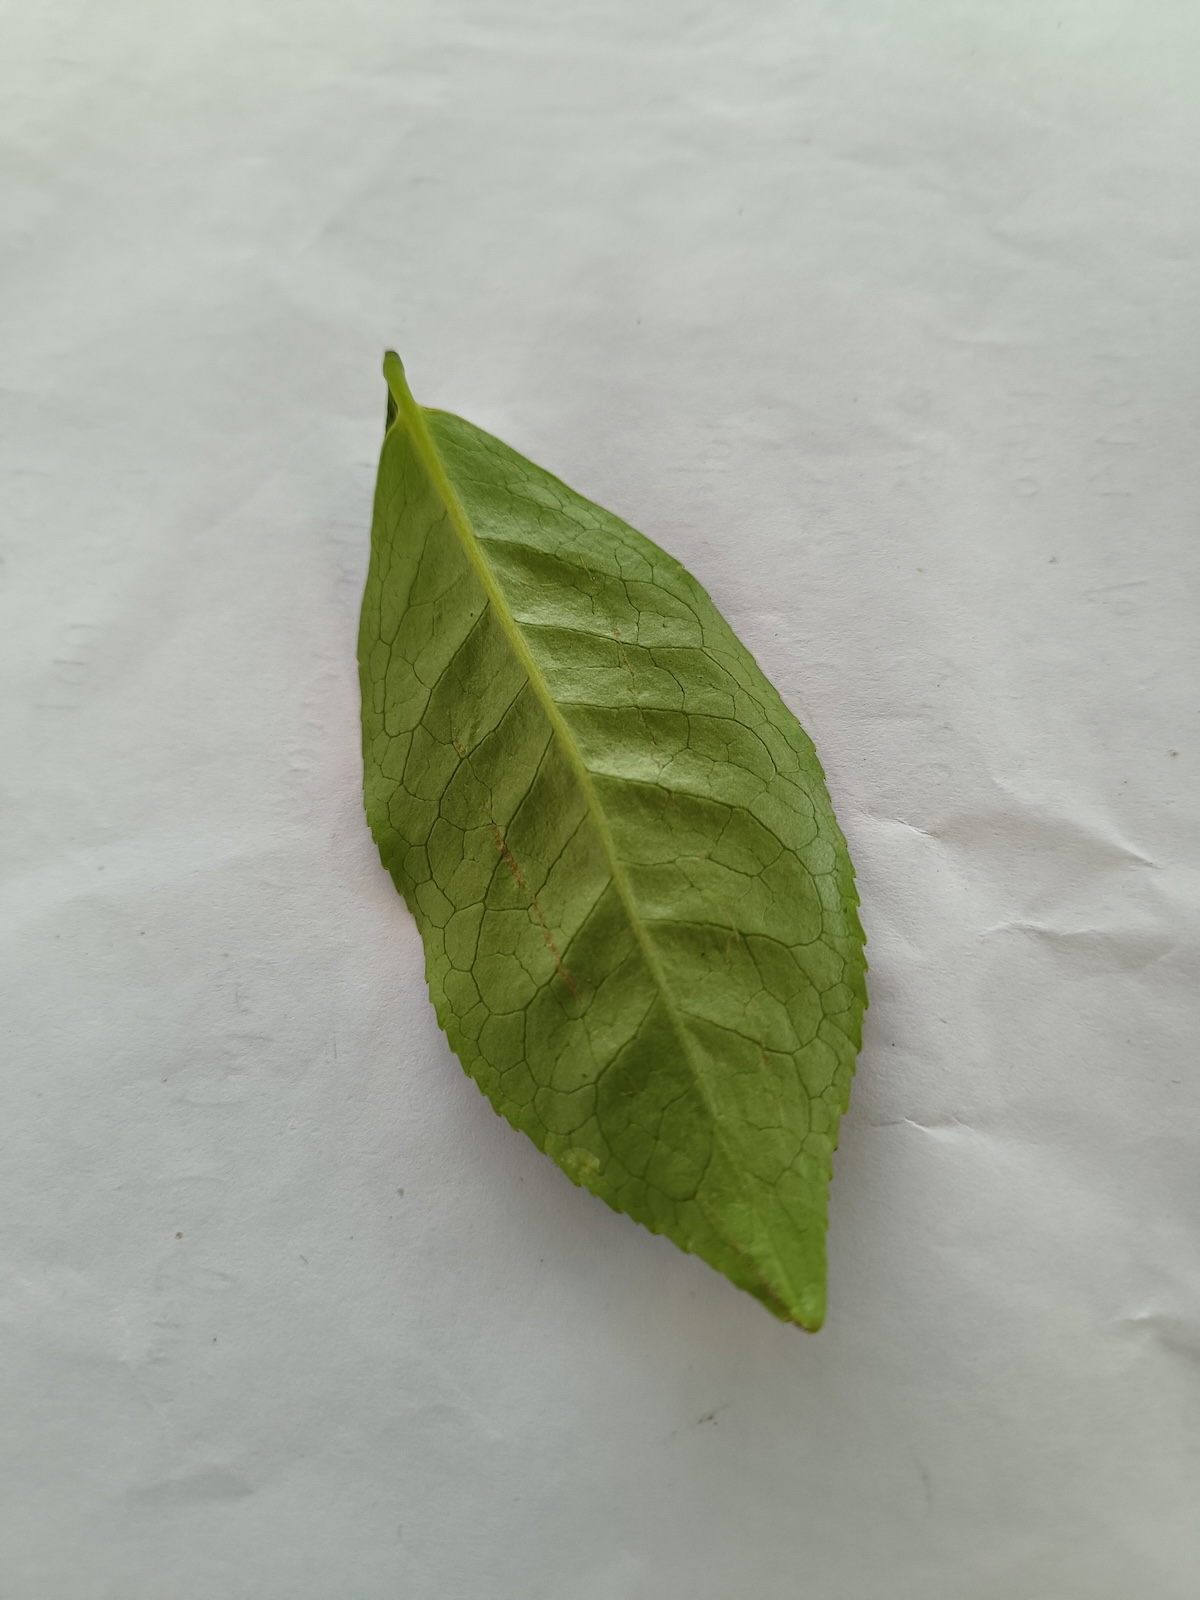
Label: Healthy leaf